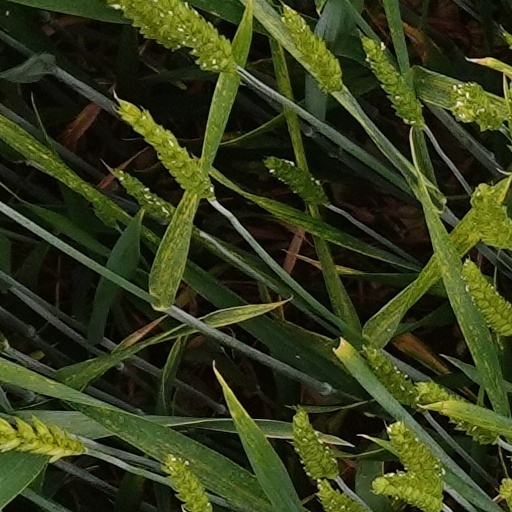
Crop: wheat